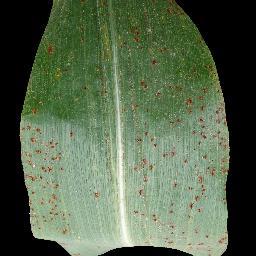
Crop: corn
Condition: (maize)_common_rust